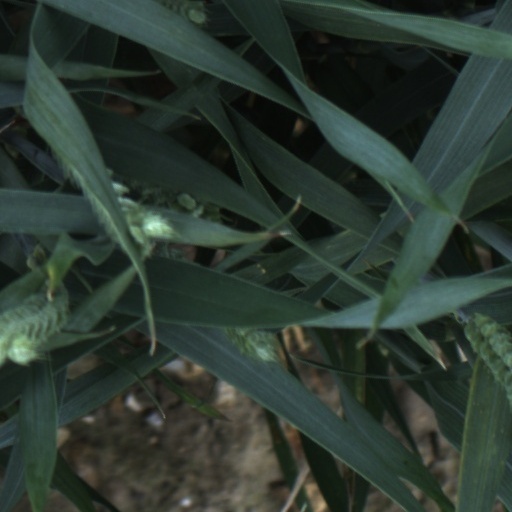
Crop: wheat